Maßweiler

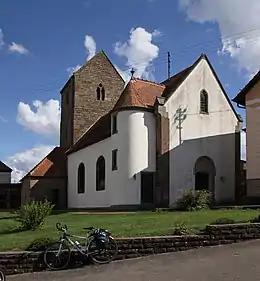
Protestant church

Maßweiler possessed a large cavern that had been used by Nazis in World War II. There were supposedly five levels in the cave, the lowest of which had trouble with occasional flooding. A large staircase for pedestrian traffic was near the highest point of the cavern, which led to an exit. Beside the stairs were rails that assisted in transport of earth from the cavern as it was being enlarged for German forces. The angle of this stair and matching rail system was estimated to be 30 degrees, and the height of the chamber approximately 175 feet.